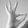
ASL letter: F